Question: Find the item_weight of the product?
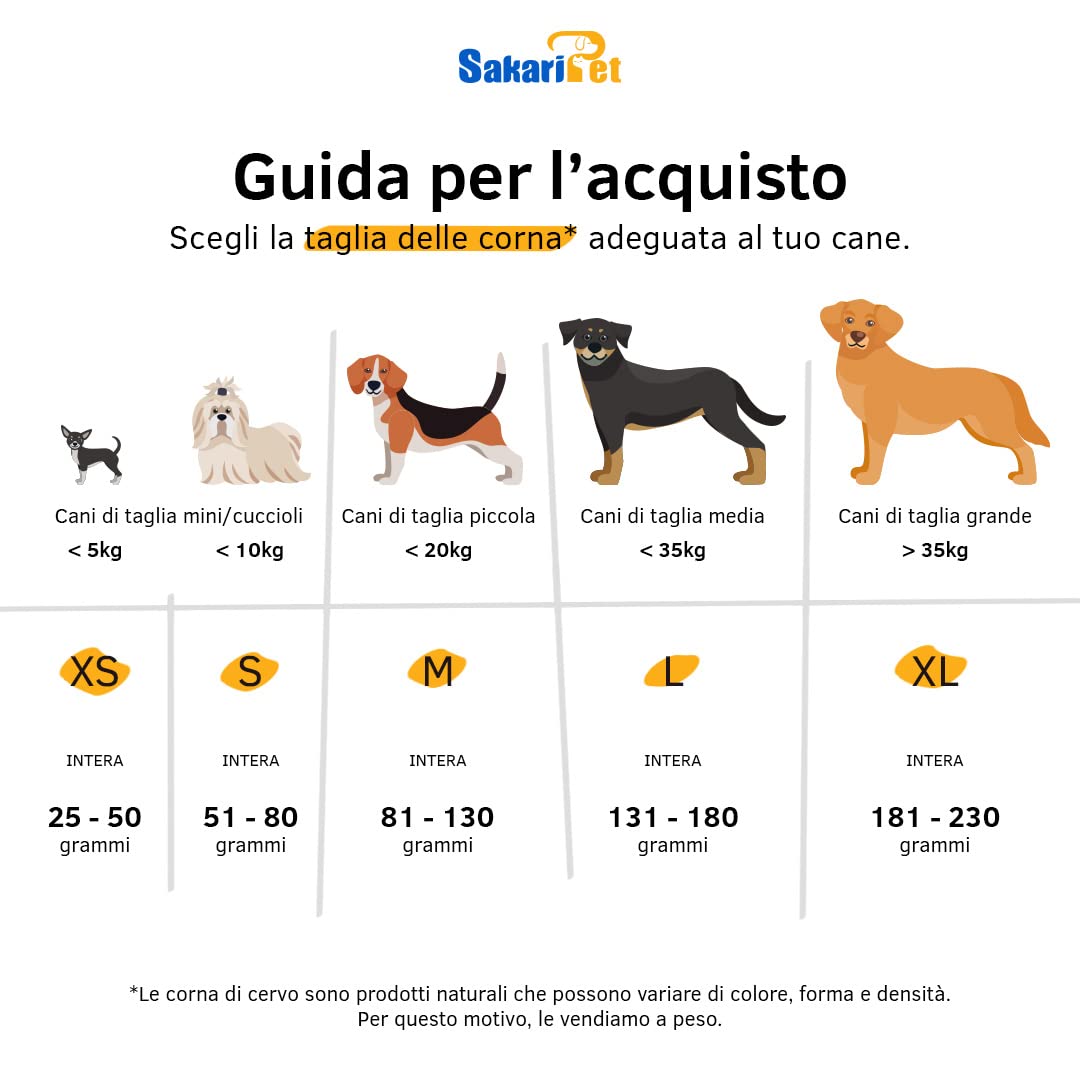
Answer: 10.0 kilogram